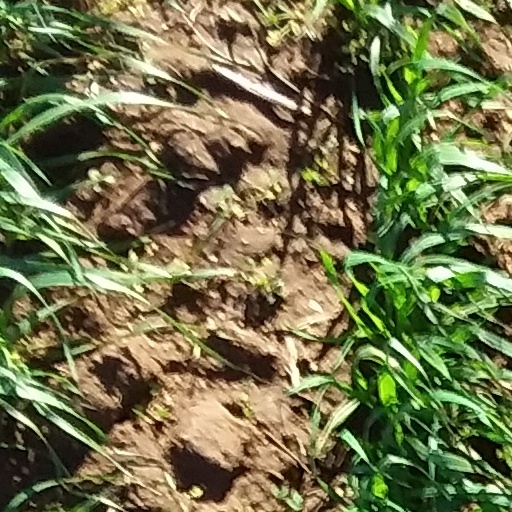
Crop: wheat